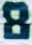
Number: 8